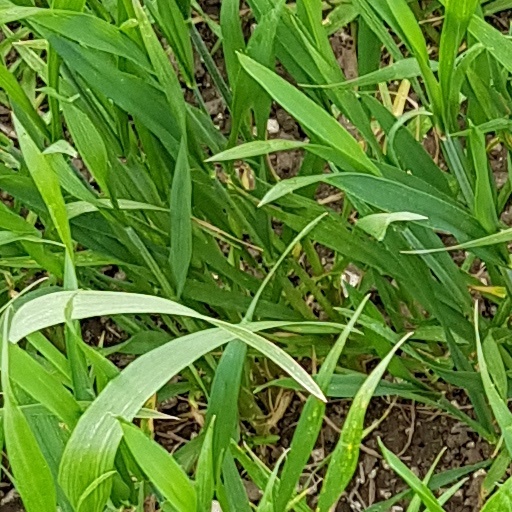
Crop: wheat